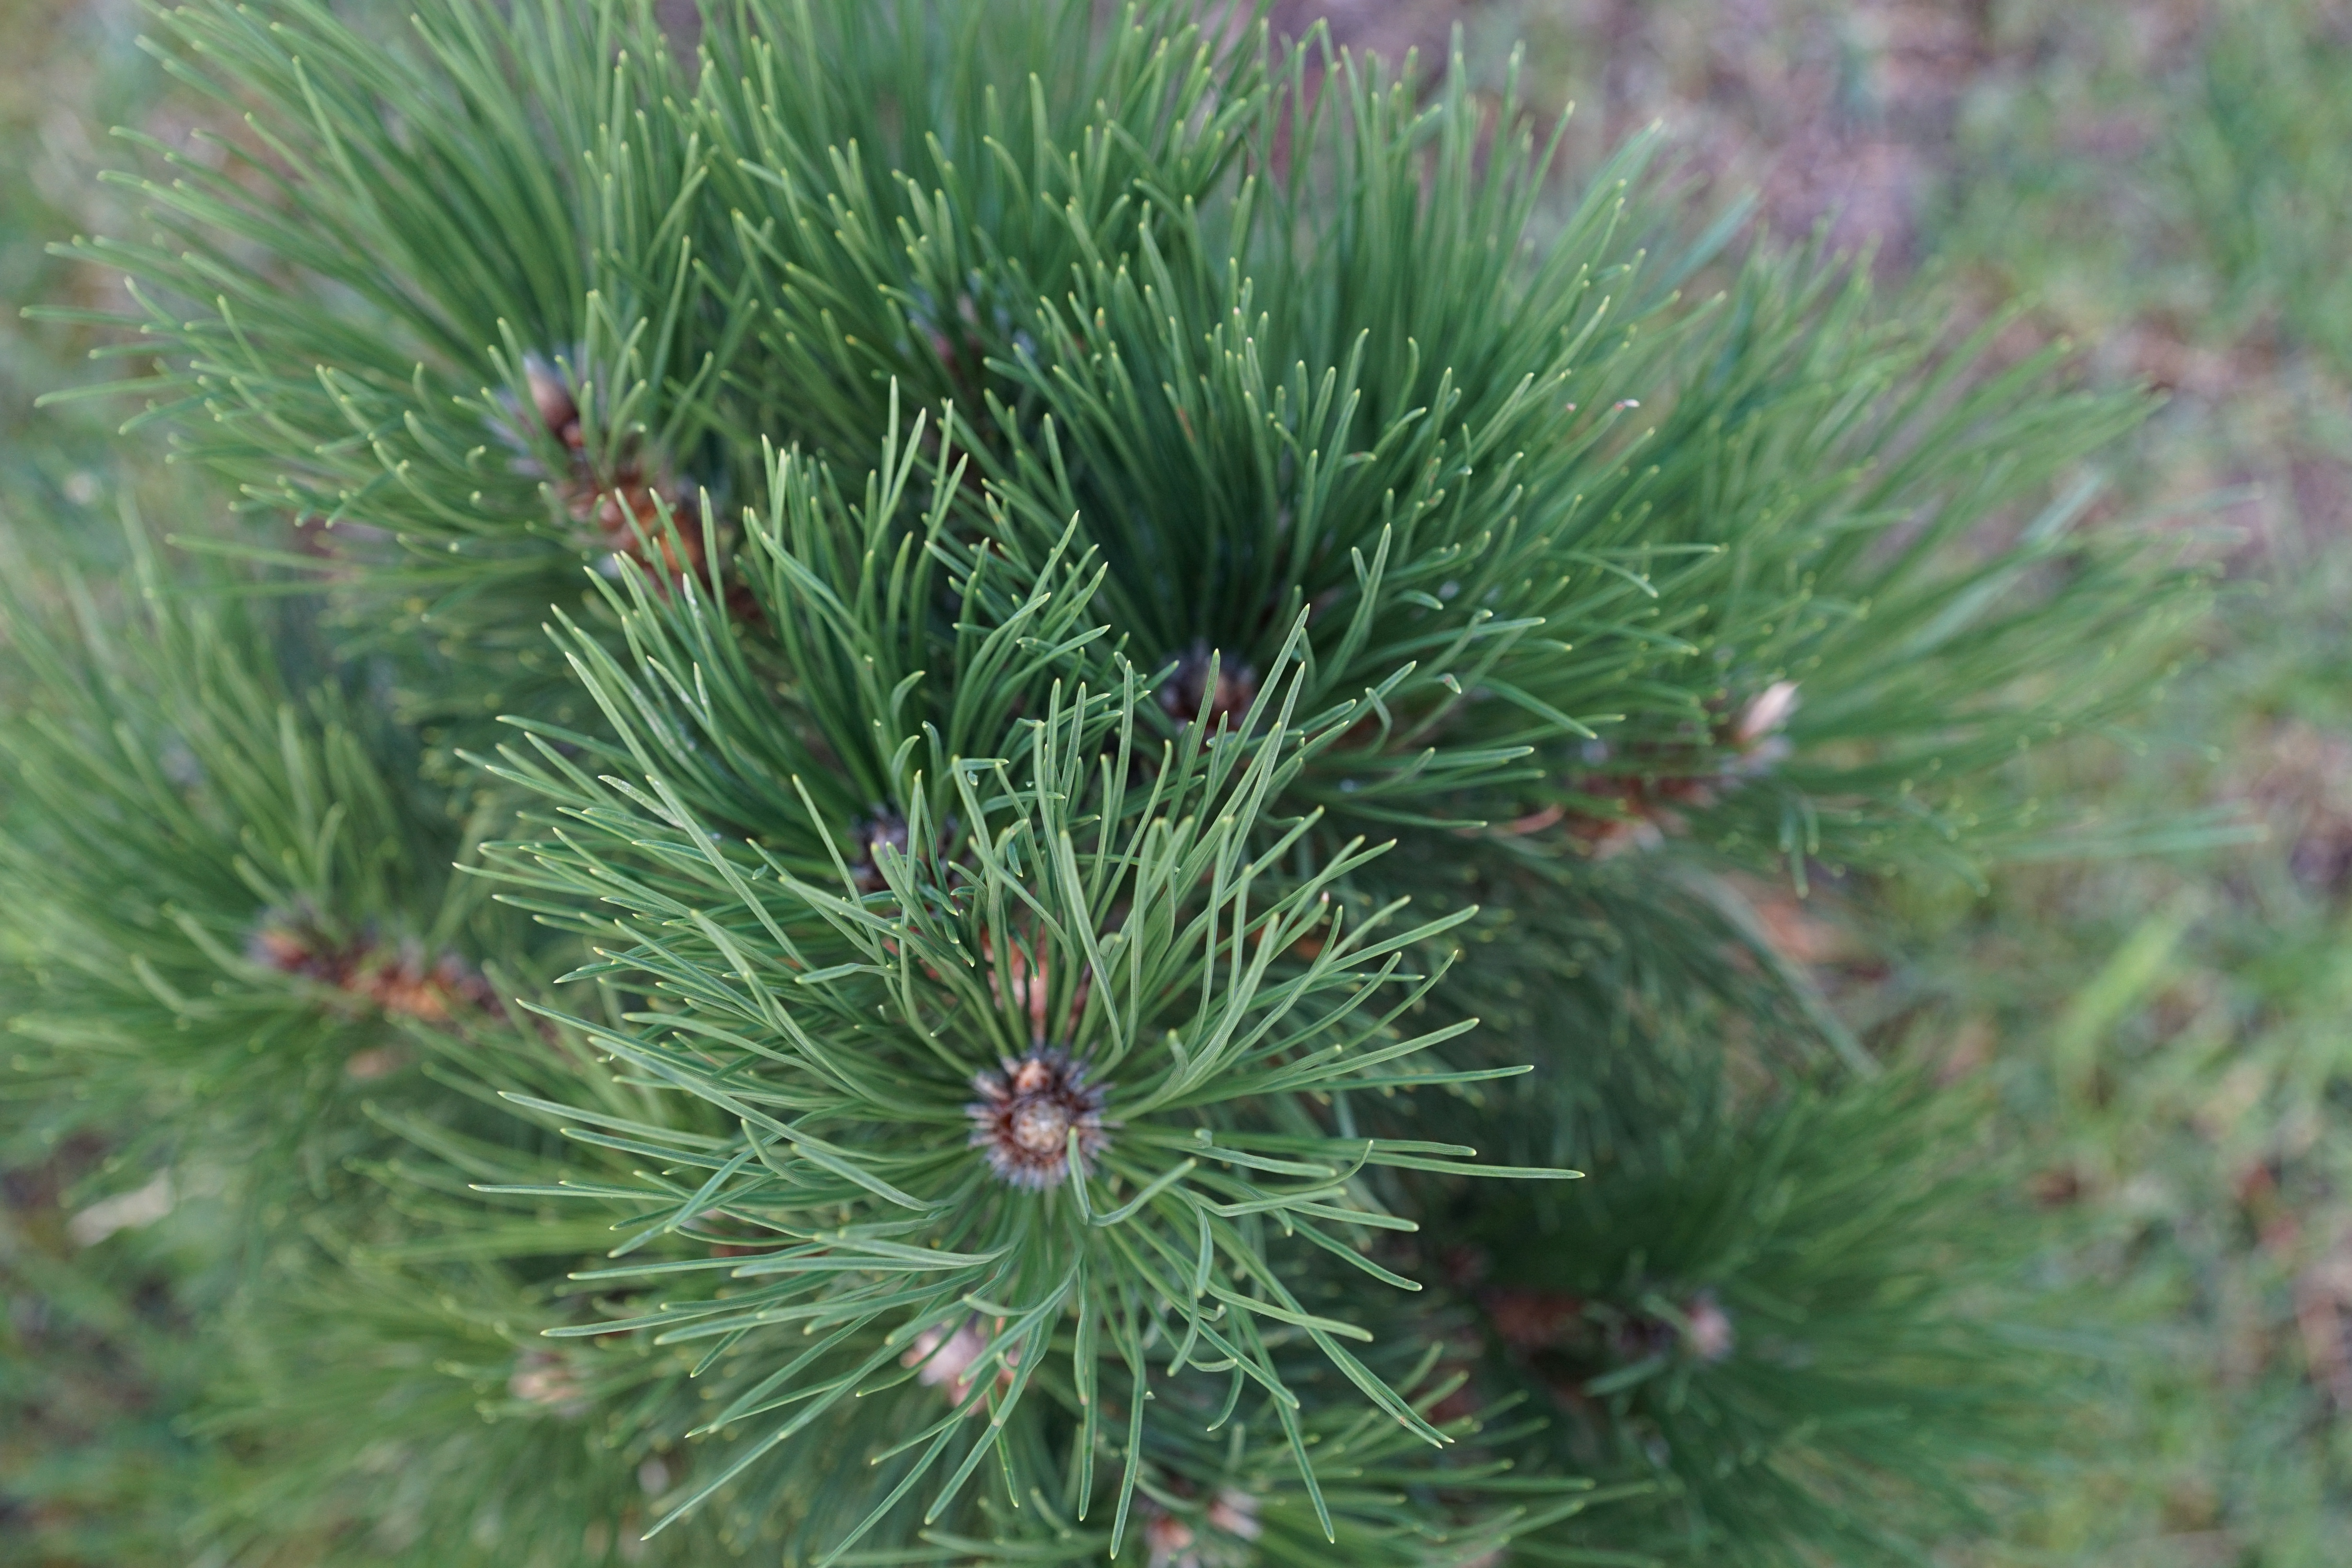
tree, nature, forest, grass, branch, plant, flower, pine, green, grow, evergreen, botany, garden, fir, flora, conifer, spruce, larch, spur, flowering plant, pine family, grass family, woody plant, land plant